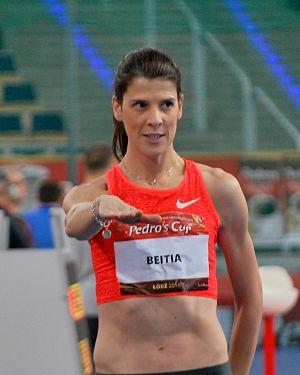
Ruth Beitia Vila, née le 1ᵉʳ avril 1979 à Santander, est une athlète espagnole spécialiste du saut en hauteur, championne olympique en 2016 à 37 ans. Elle est également une personnalité politique, élue au Parlement de Cantabrie.